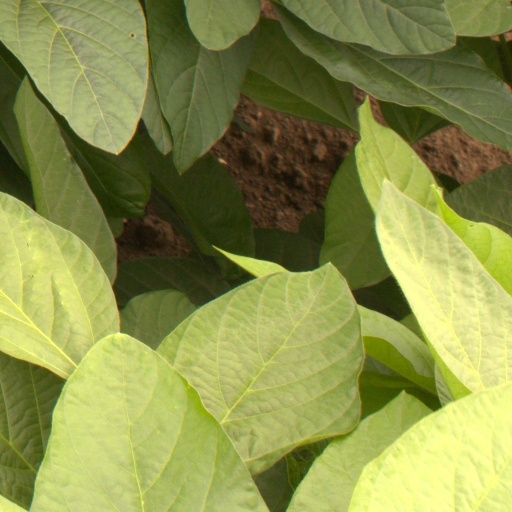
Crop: soybean